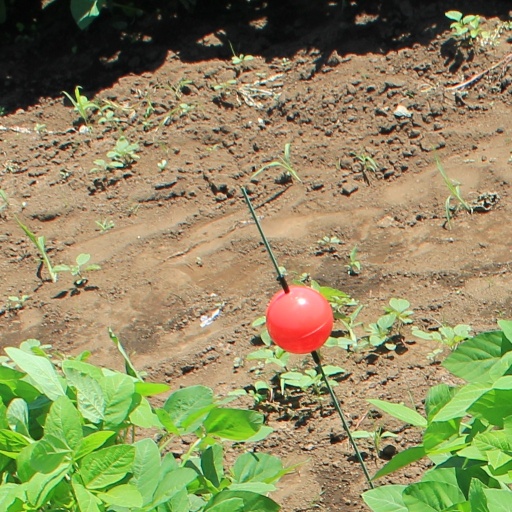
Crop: soybean